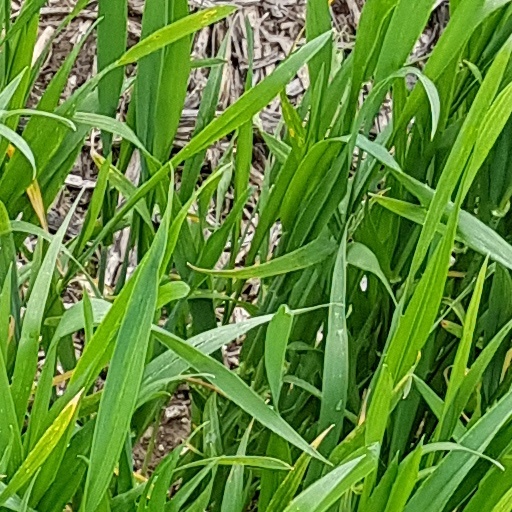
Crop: wheat